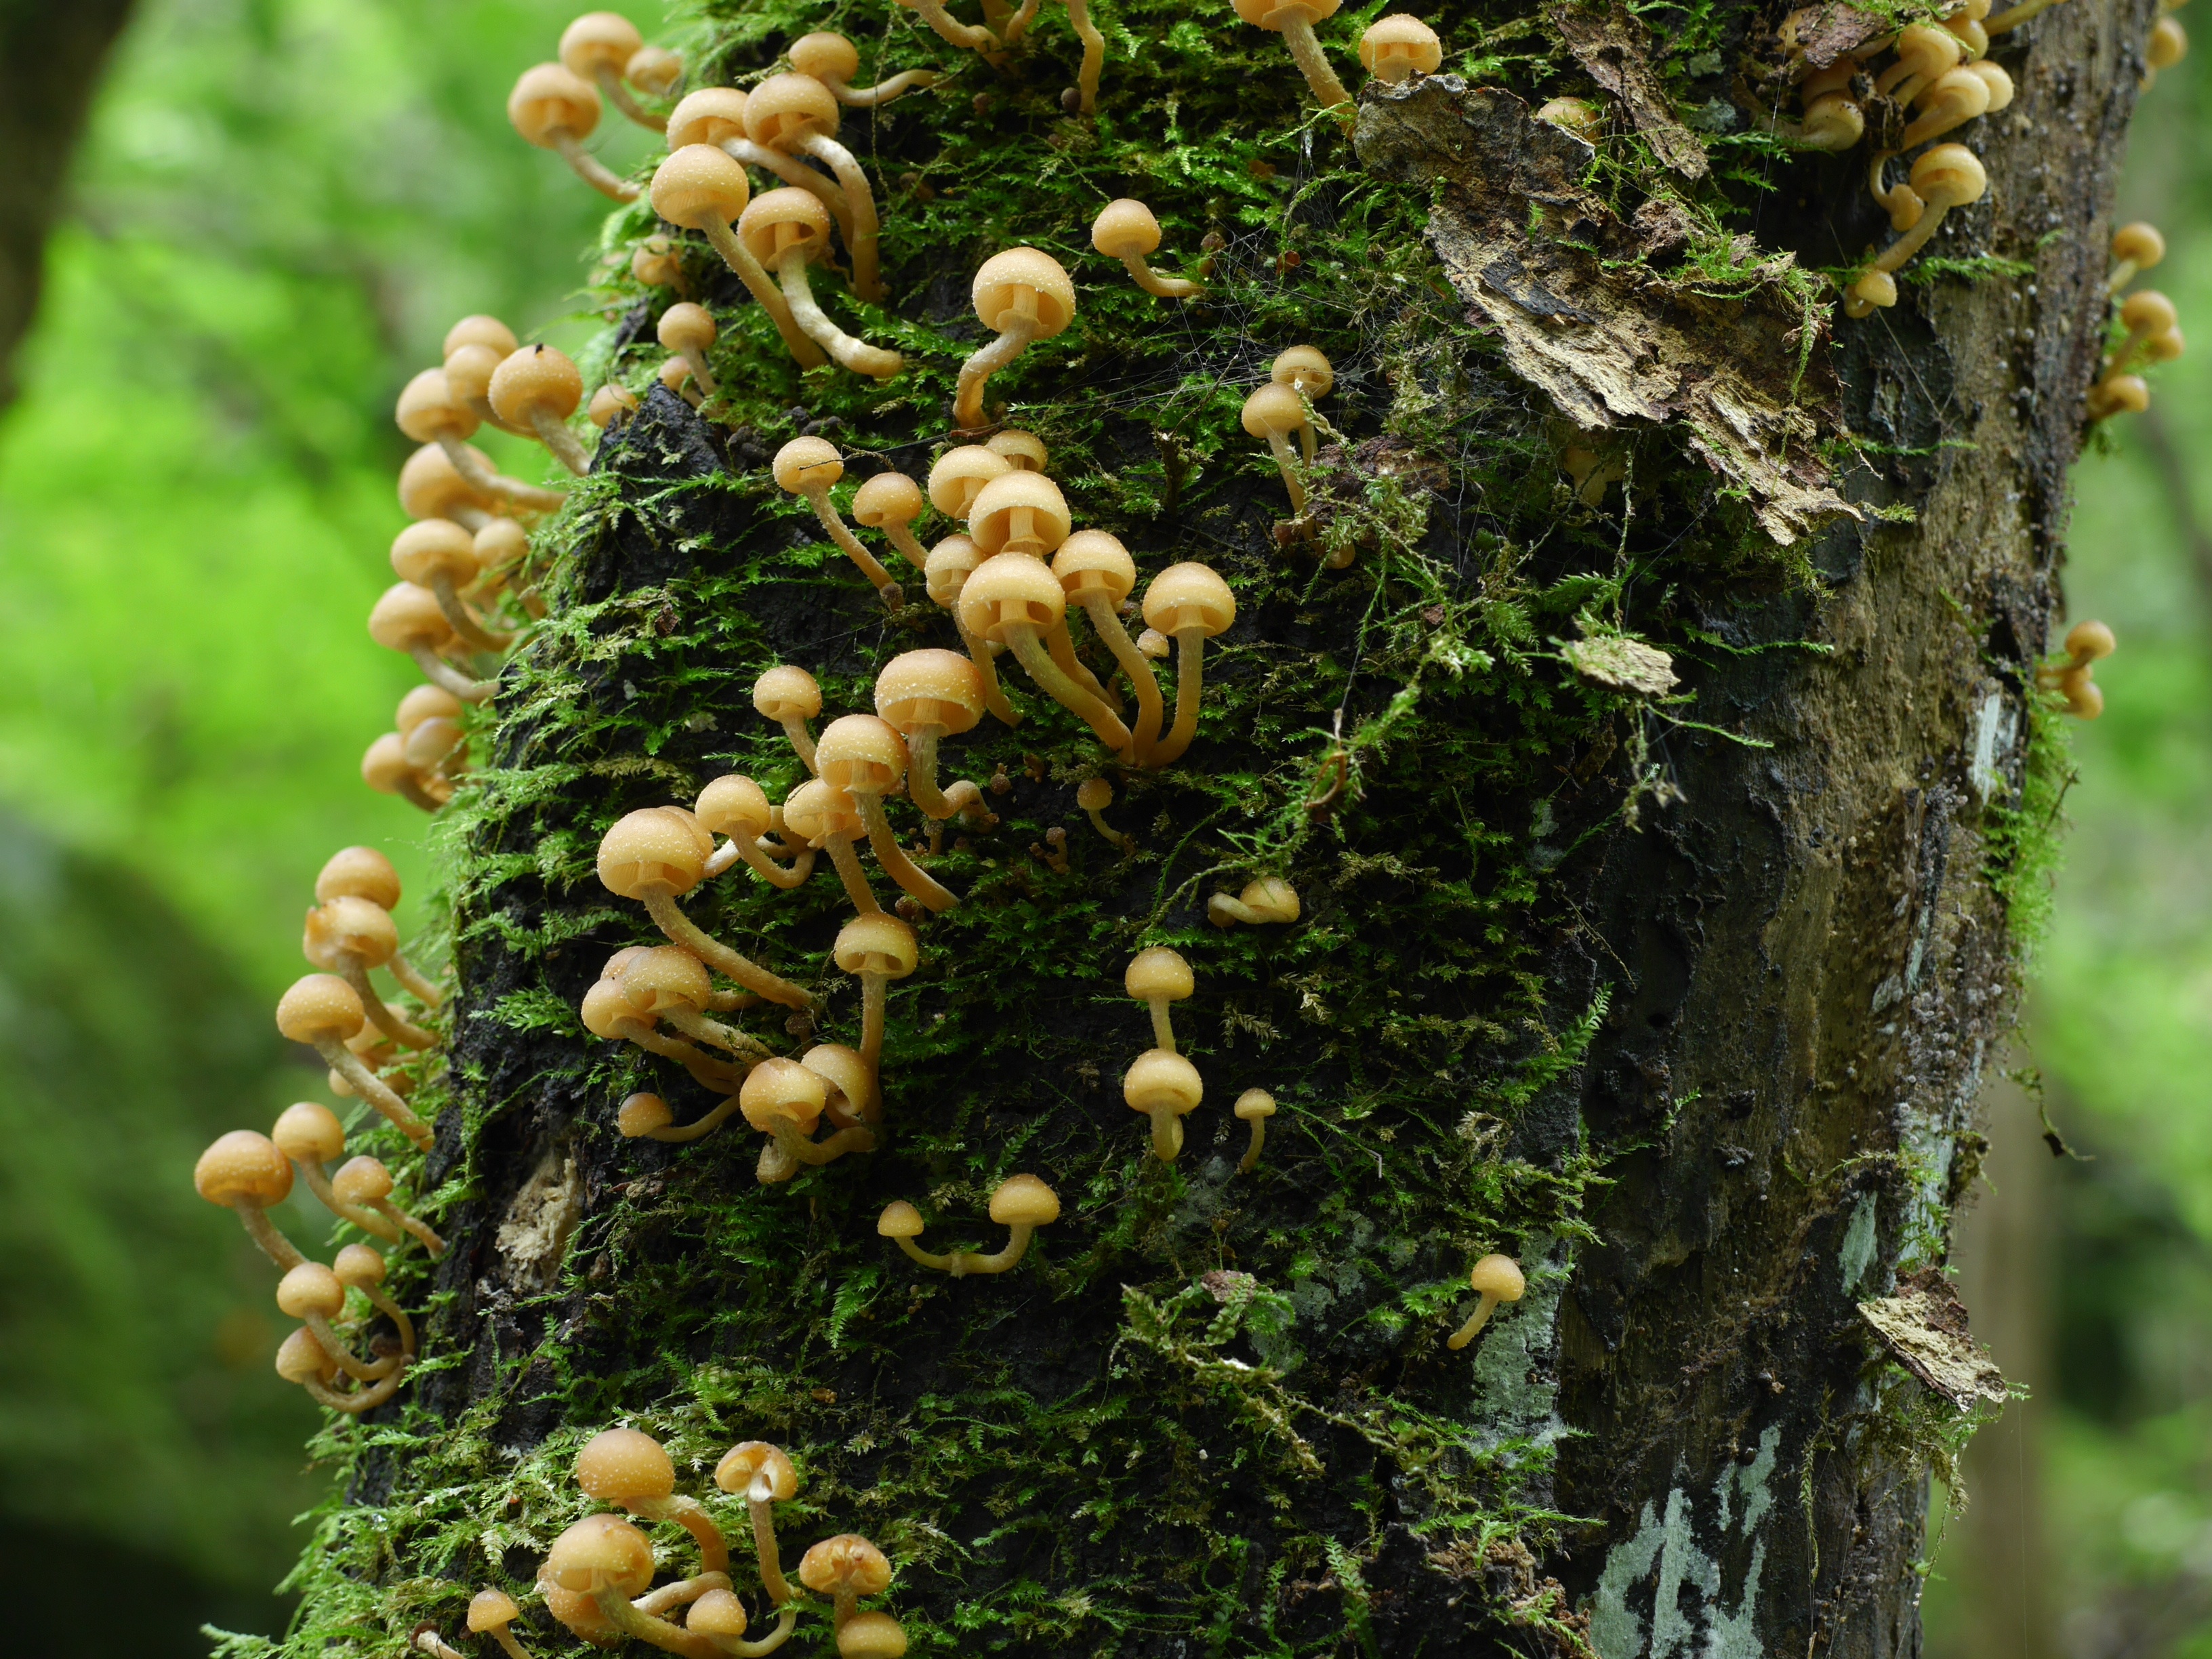
tree, branch, plant, leaf, flower, food, produce, evergreen, botany, fir, flora, spruce, shrub, flowering plant, woody plant, land plant